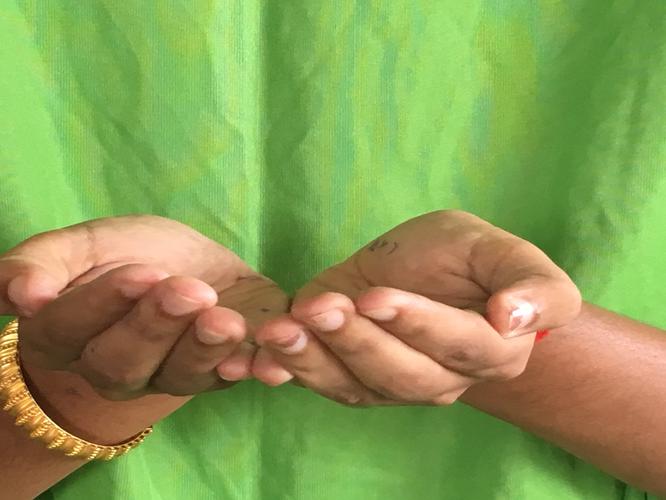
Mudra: Pushpaputa
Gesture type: double_hand